Vimana

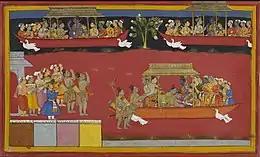
Pushpaka vimana depicted three times, twice flying in the sky and once landed on the ground.

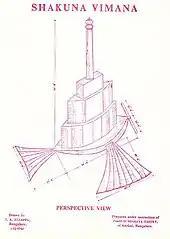
An illustration of the "Shakuna Vimana" that is supposed to fly like a bird with hinged wings and tail.

In the Ramayana, the "pushpaka" ("flowery") vimana of Ravana is described as follows: